Gulab Bagh and Zoo

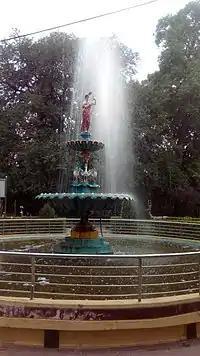
A picture showing a fountain inside Gulab Bagh.

Gulab Bagh, also known as Sajjan Niwas Garden, was built by Maharana fateh Singh in the 1887. It is the fourth oldest zoo in the semi-continent. It spans across 66 acres of land, and is hailed as one of the most beautiful and largest garden in Rajasthan. By Maharana's volition, a horticulturist from Madras, T.H. Story, was appointed in 1882 to stock the garden with plants with medicinal values on the 66.5 acres of land and worked there until 1920.